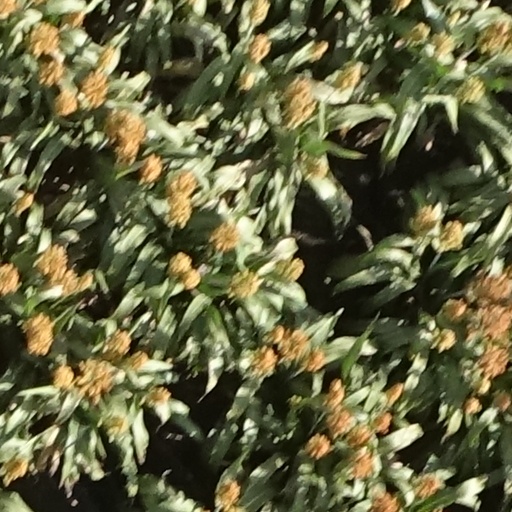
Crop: sorghum